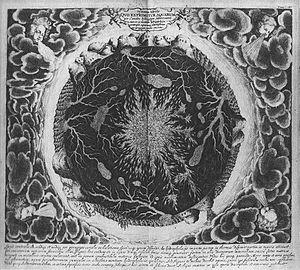
L'histoire de la volcanologie est liée à la volonté qu'a l'homme de contrôler les forces de la nature ou du moins de chercher à en éviter les dégâts.